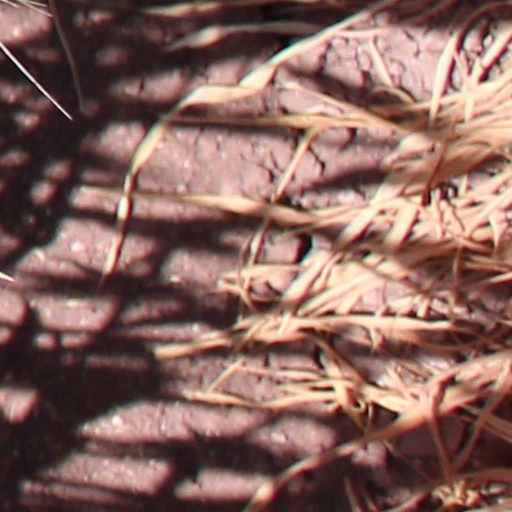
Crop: wheat